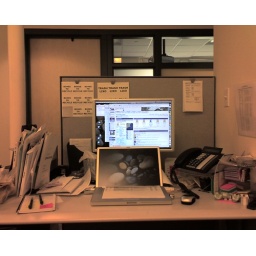
Before I got the cube wall put up I was just sitting out in the hallway, essentially.